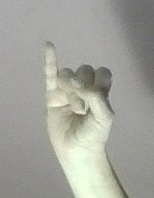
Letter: meem